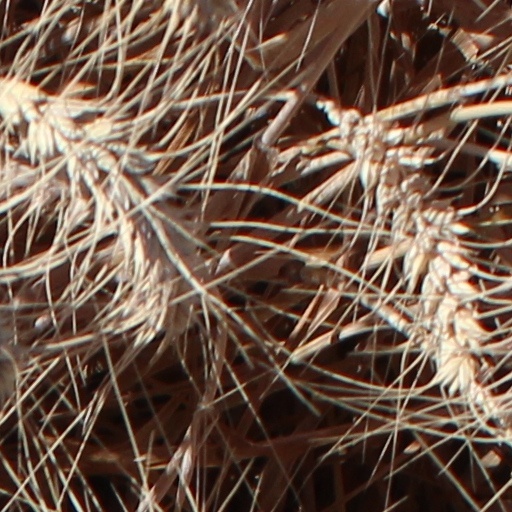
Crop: wheat